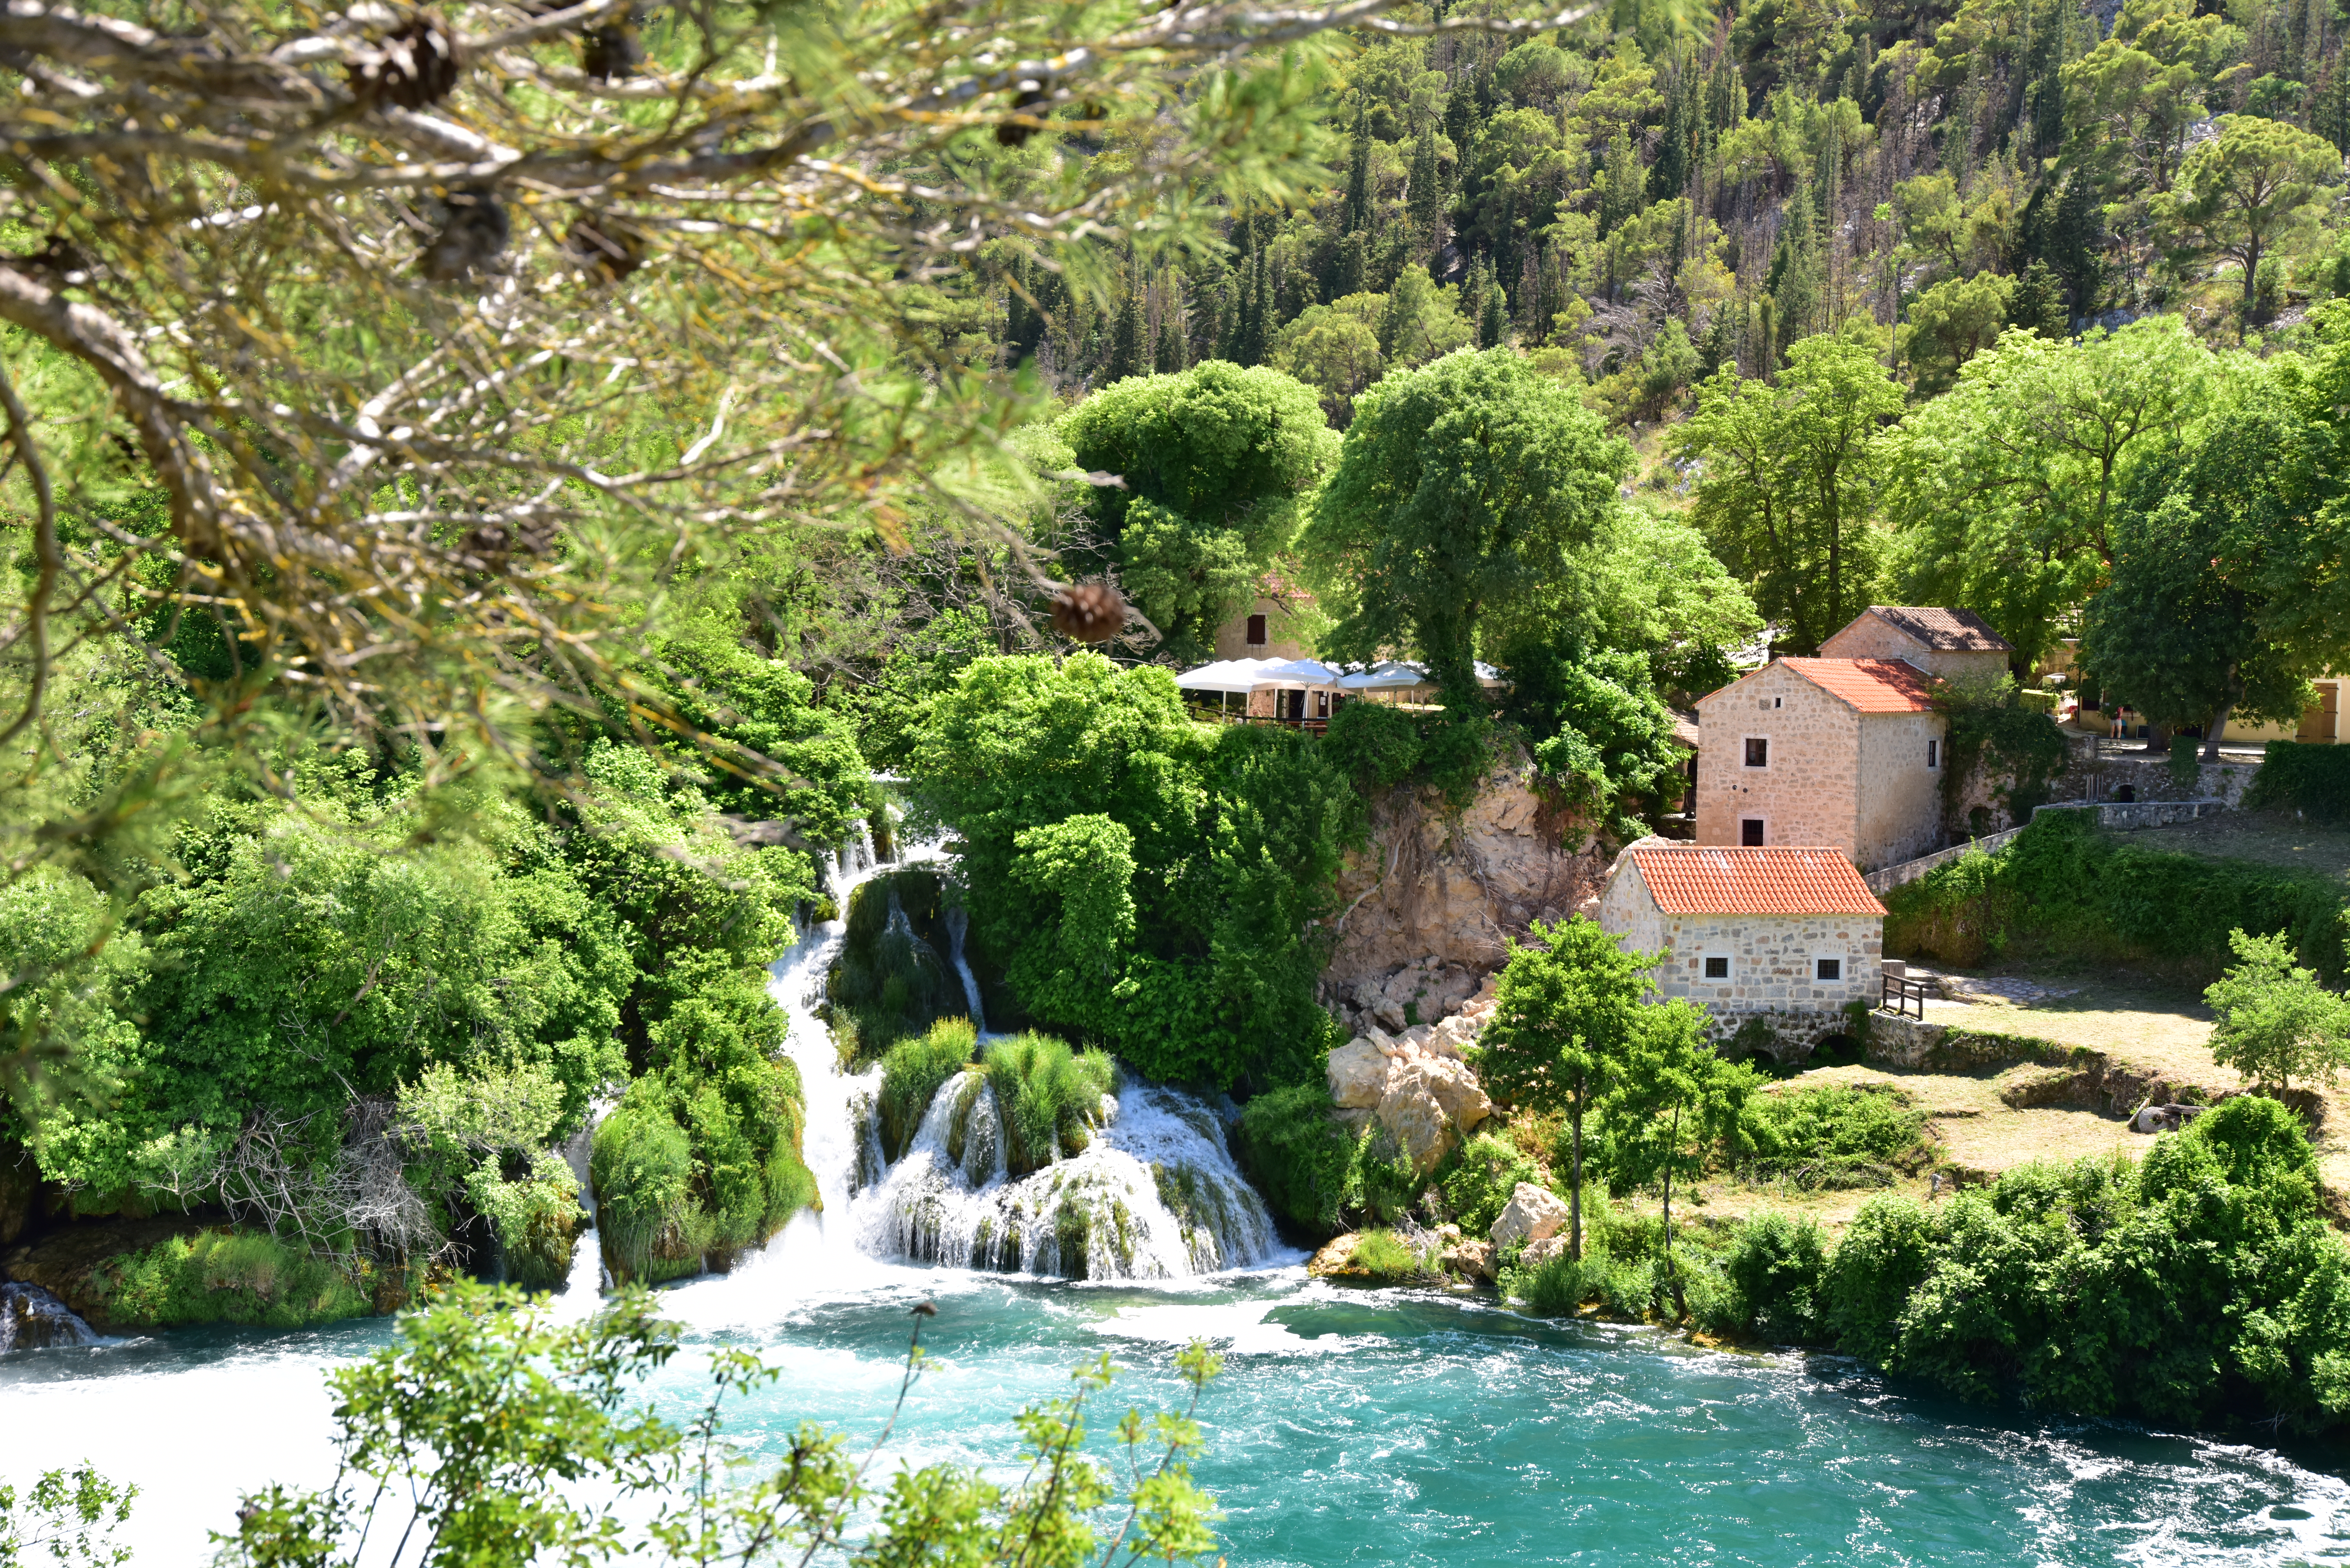
national park, natural landscape, nature, water, water resources, vegetation, nature reserve, watercourse, waterfall, wilderness, botany, tree, river, botanical garden, garden, water feature, landscape, real estate, house, estate, hill station, leisure, plant, swimming pool, tourism, landscaping, vacation, home, lake, shrub, spring, villa, building, stream